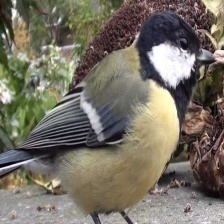
Species: PARUS MAJOR
Scientific name: PARUS MAJOR
ImageNet parent category: chickadee